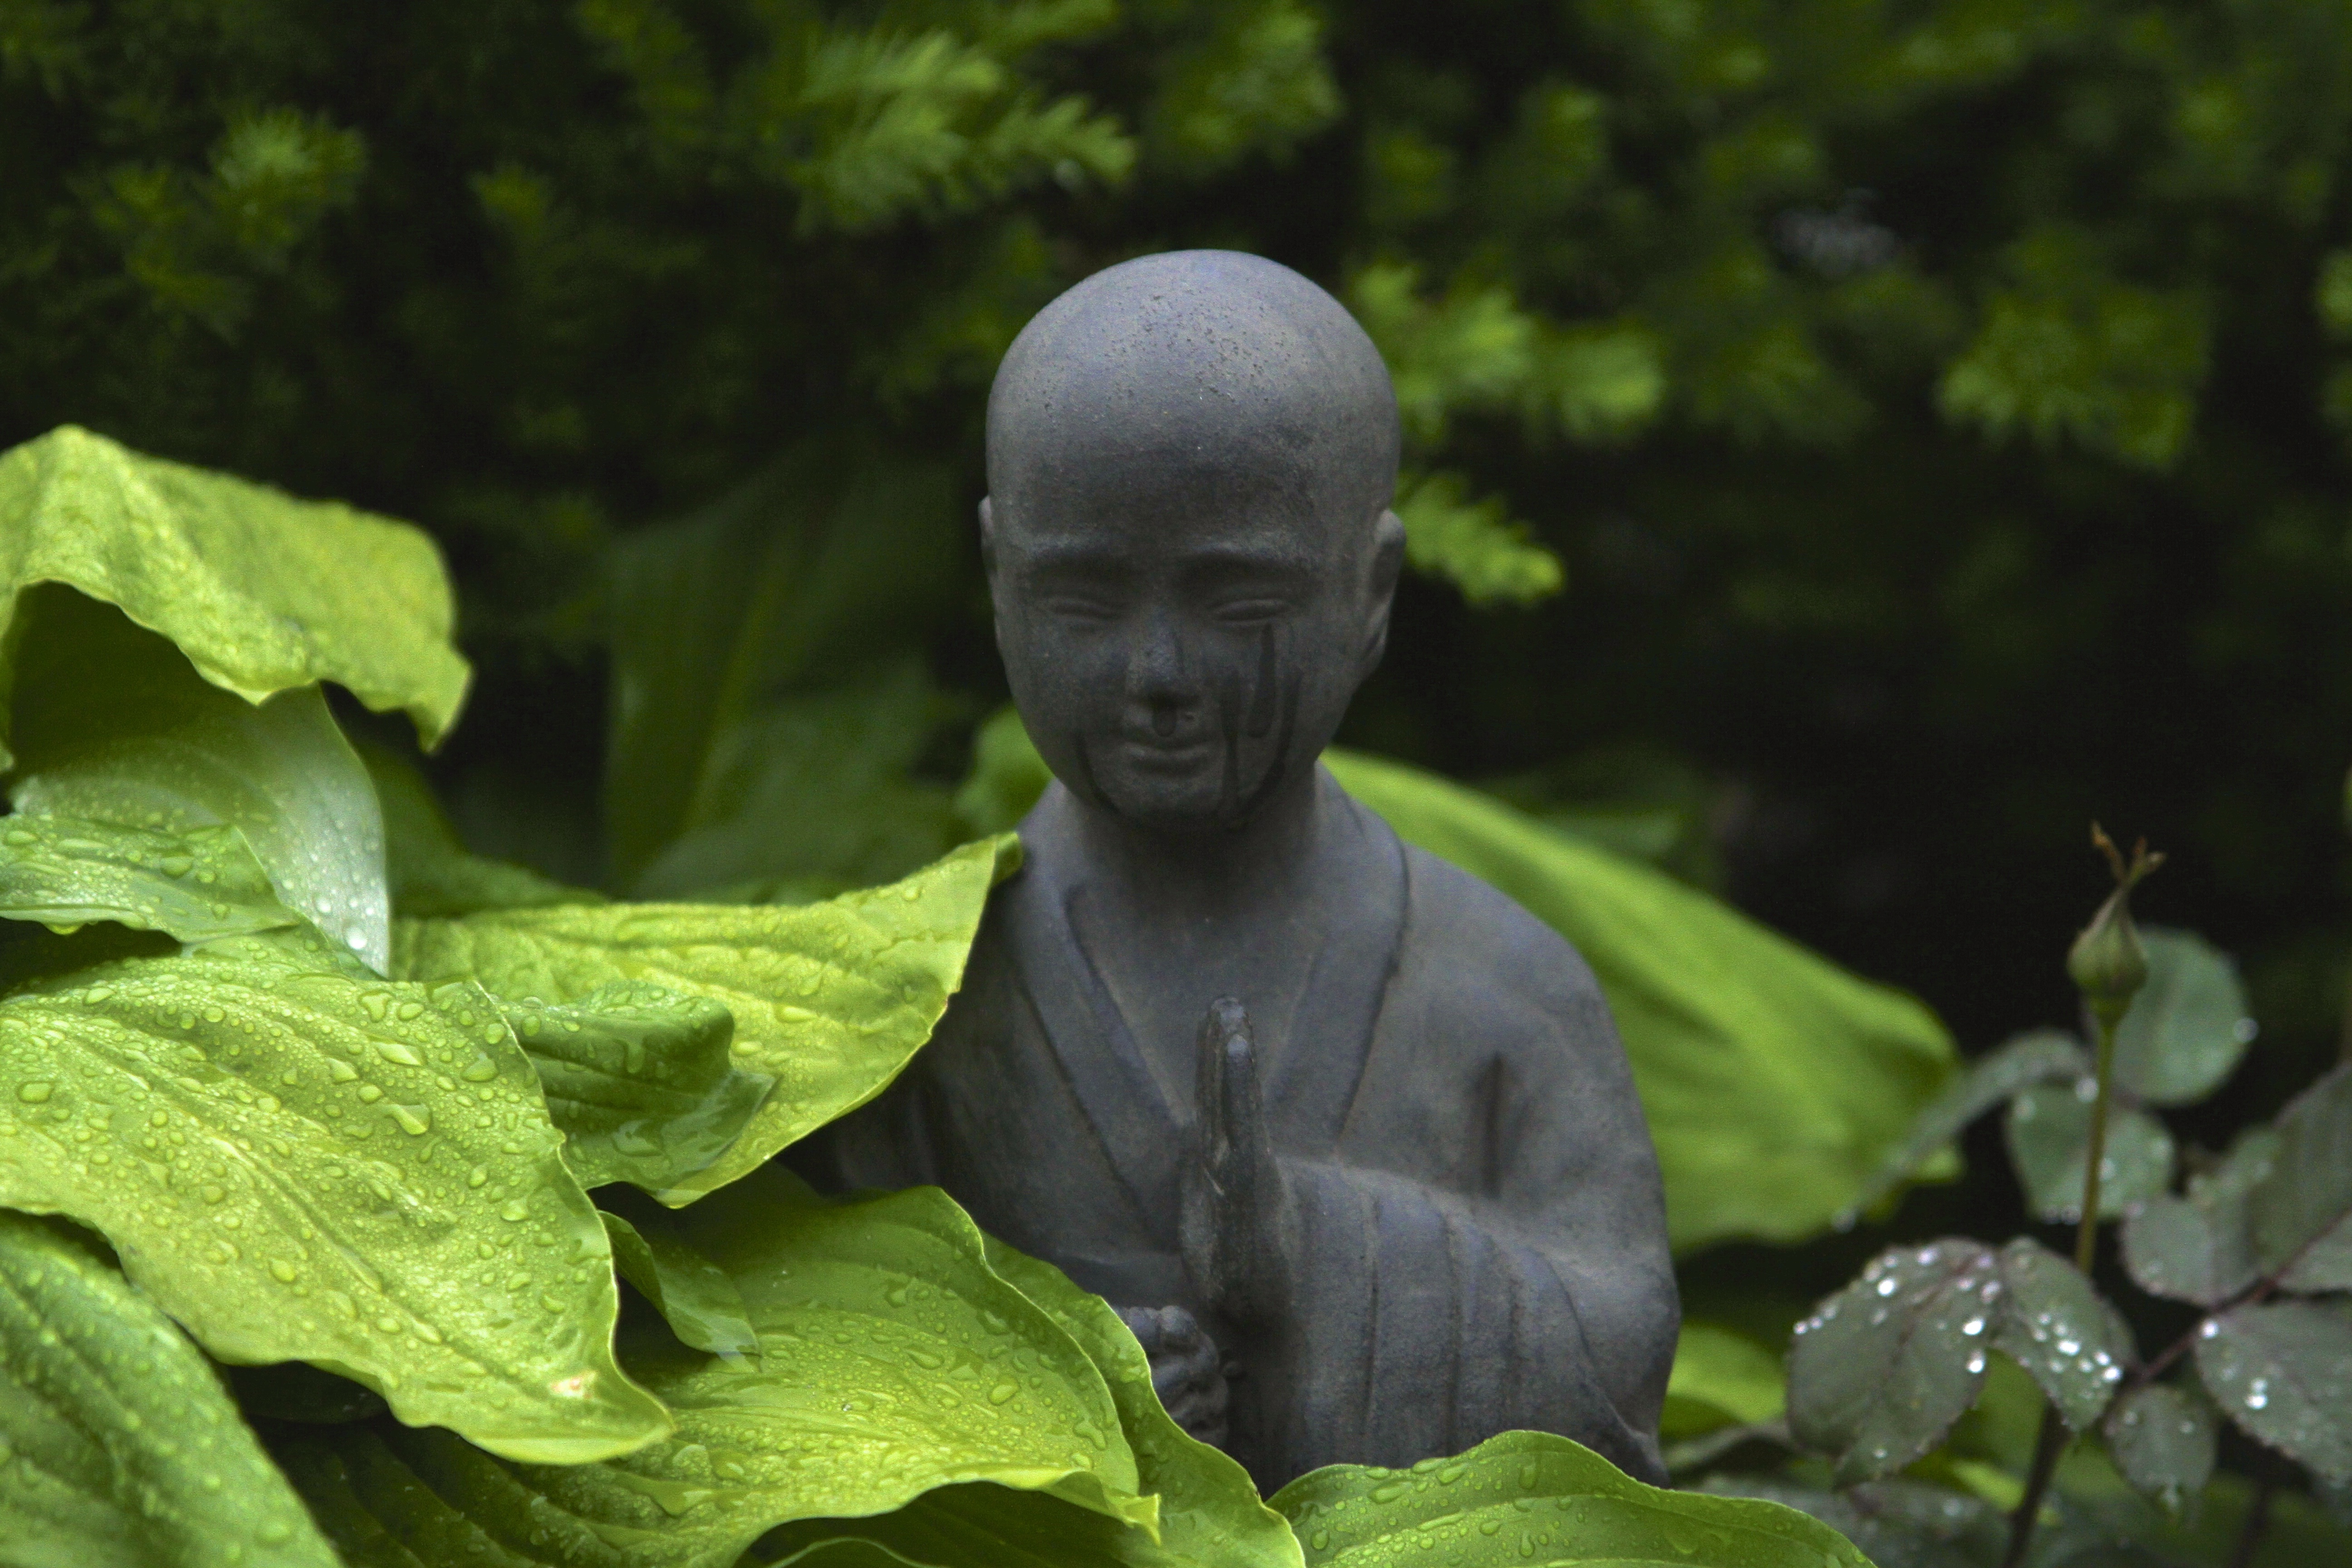
water, nature, forest, outdoor, rain, leaf, flower, wet, monument, statue, green, jungle, symbol, park, peace, fresh, meditate, buddhism, religion, botany, garden, flora, baby, plants, spiritual, leaves, face, sculpture, religious, temple, head, drops, buddha, woodland, bold